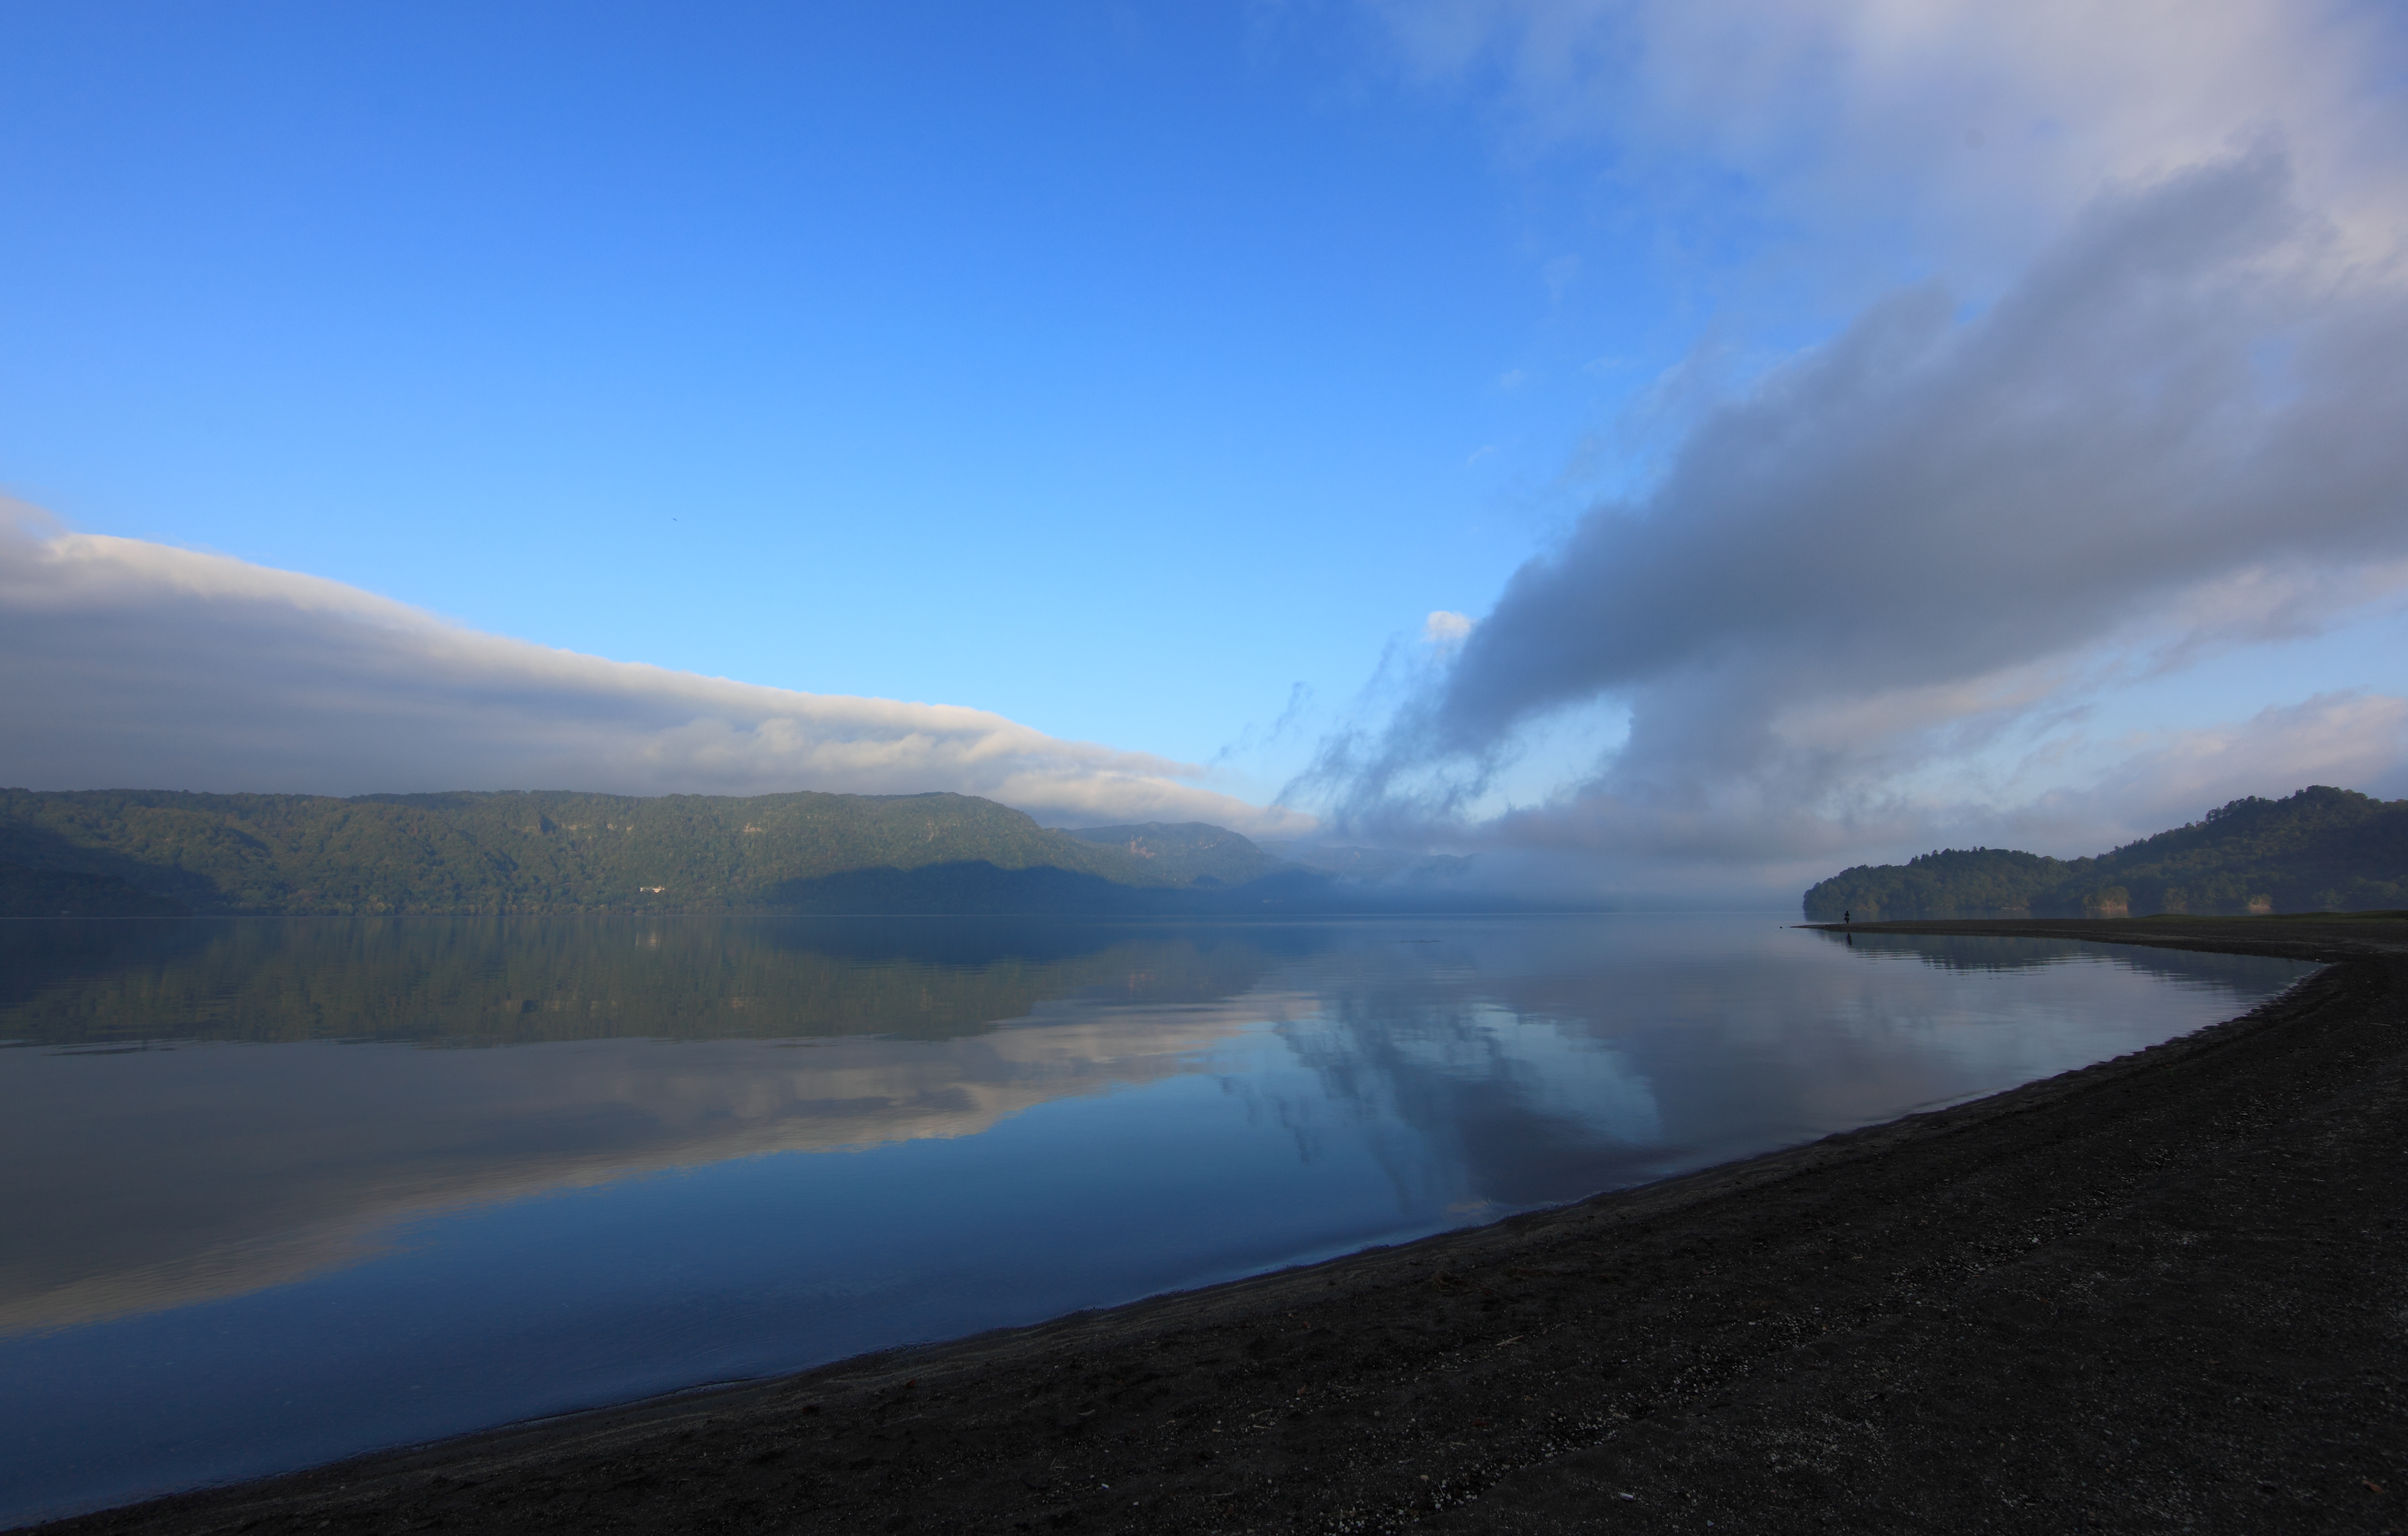
landscape, sea, coast, horizon, mountain, cloud, sunrise, mist, morning, lake, dawn, mountain range, dusk, reflection, high, weather, fjord, reservoir, highland, body of water, plateau, 5d, hires, fell, loch, markii, hi, res, resolution, towadako, atmospheric phenomenon, mountainous landforms